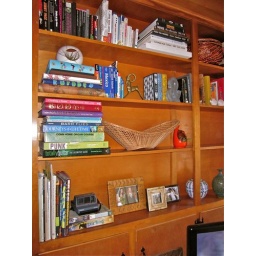
bookshelf -- i like the creepy plant monster in the orange thingy